Second Battle of Naktong Bulge

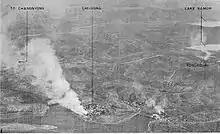
Changyong defensive positions, 1950.

North of the US 9th Infantry and the battles in the Naktong Bulge and around Yongsan, the US 23rd Infantry Regiment after daylight of September 1 was in a very precarious position. Its 1st Battalion had been driven from the river positions and isolated westward. Approximately 400 KPA now overran the regimental command post, compelling Freeman to withdraw it about . There, northwest of Changnyong, the 23rd Infantry Headquarters and Headquarters Company, miscellaneous regimental units, and regimental staff officers checked the KPA in a 3-hour fight.